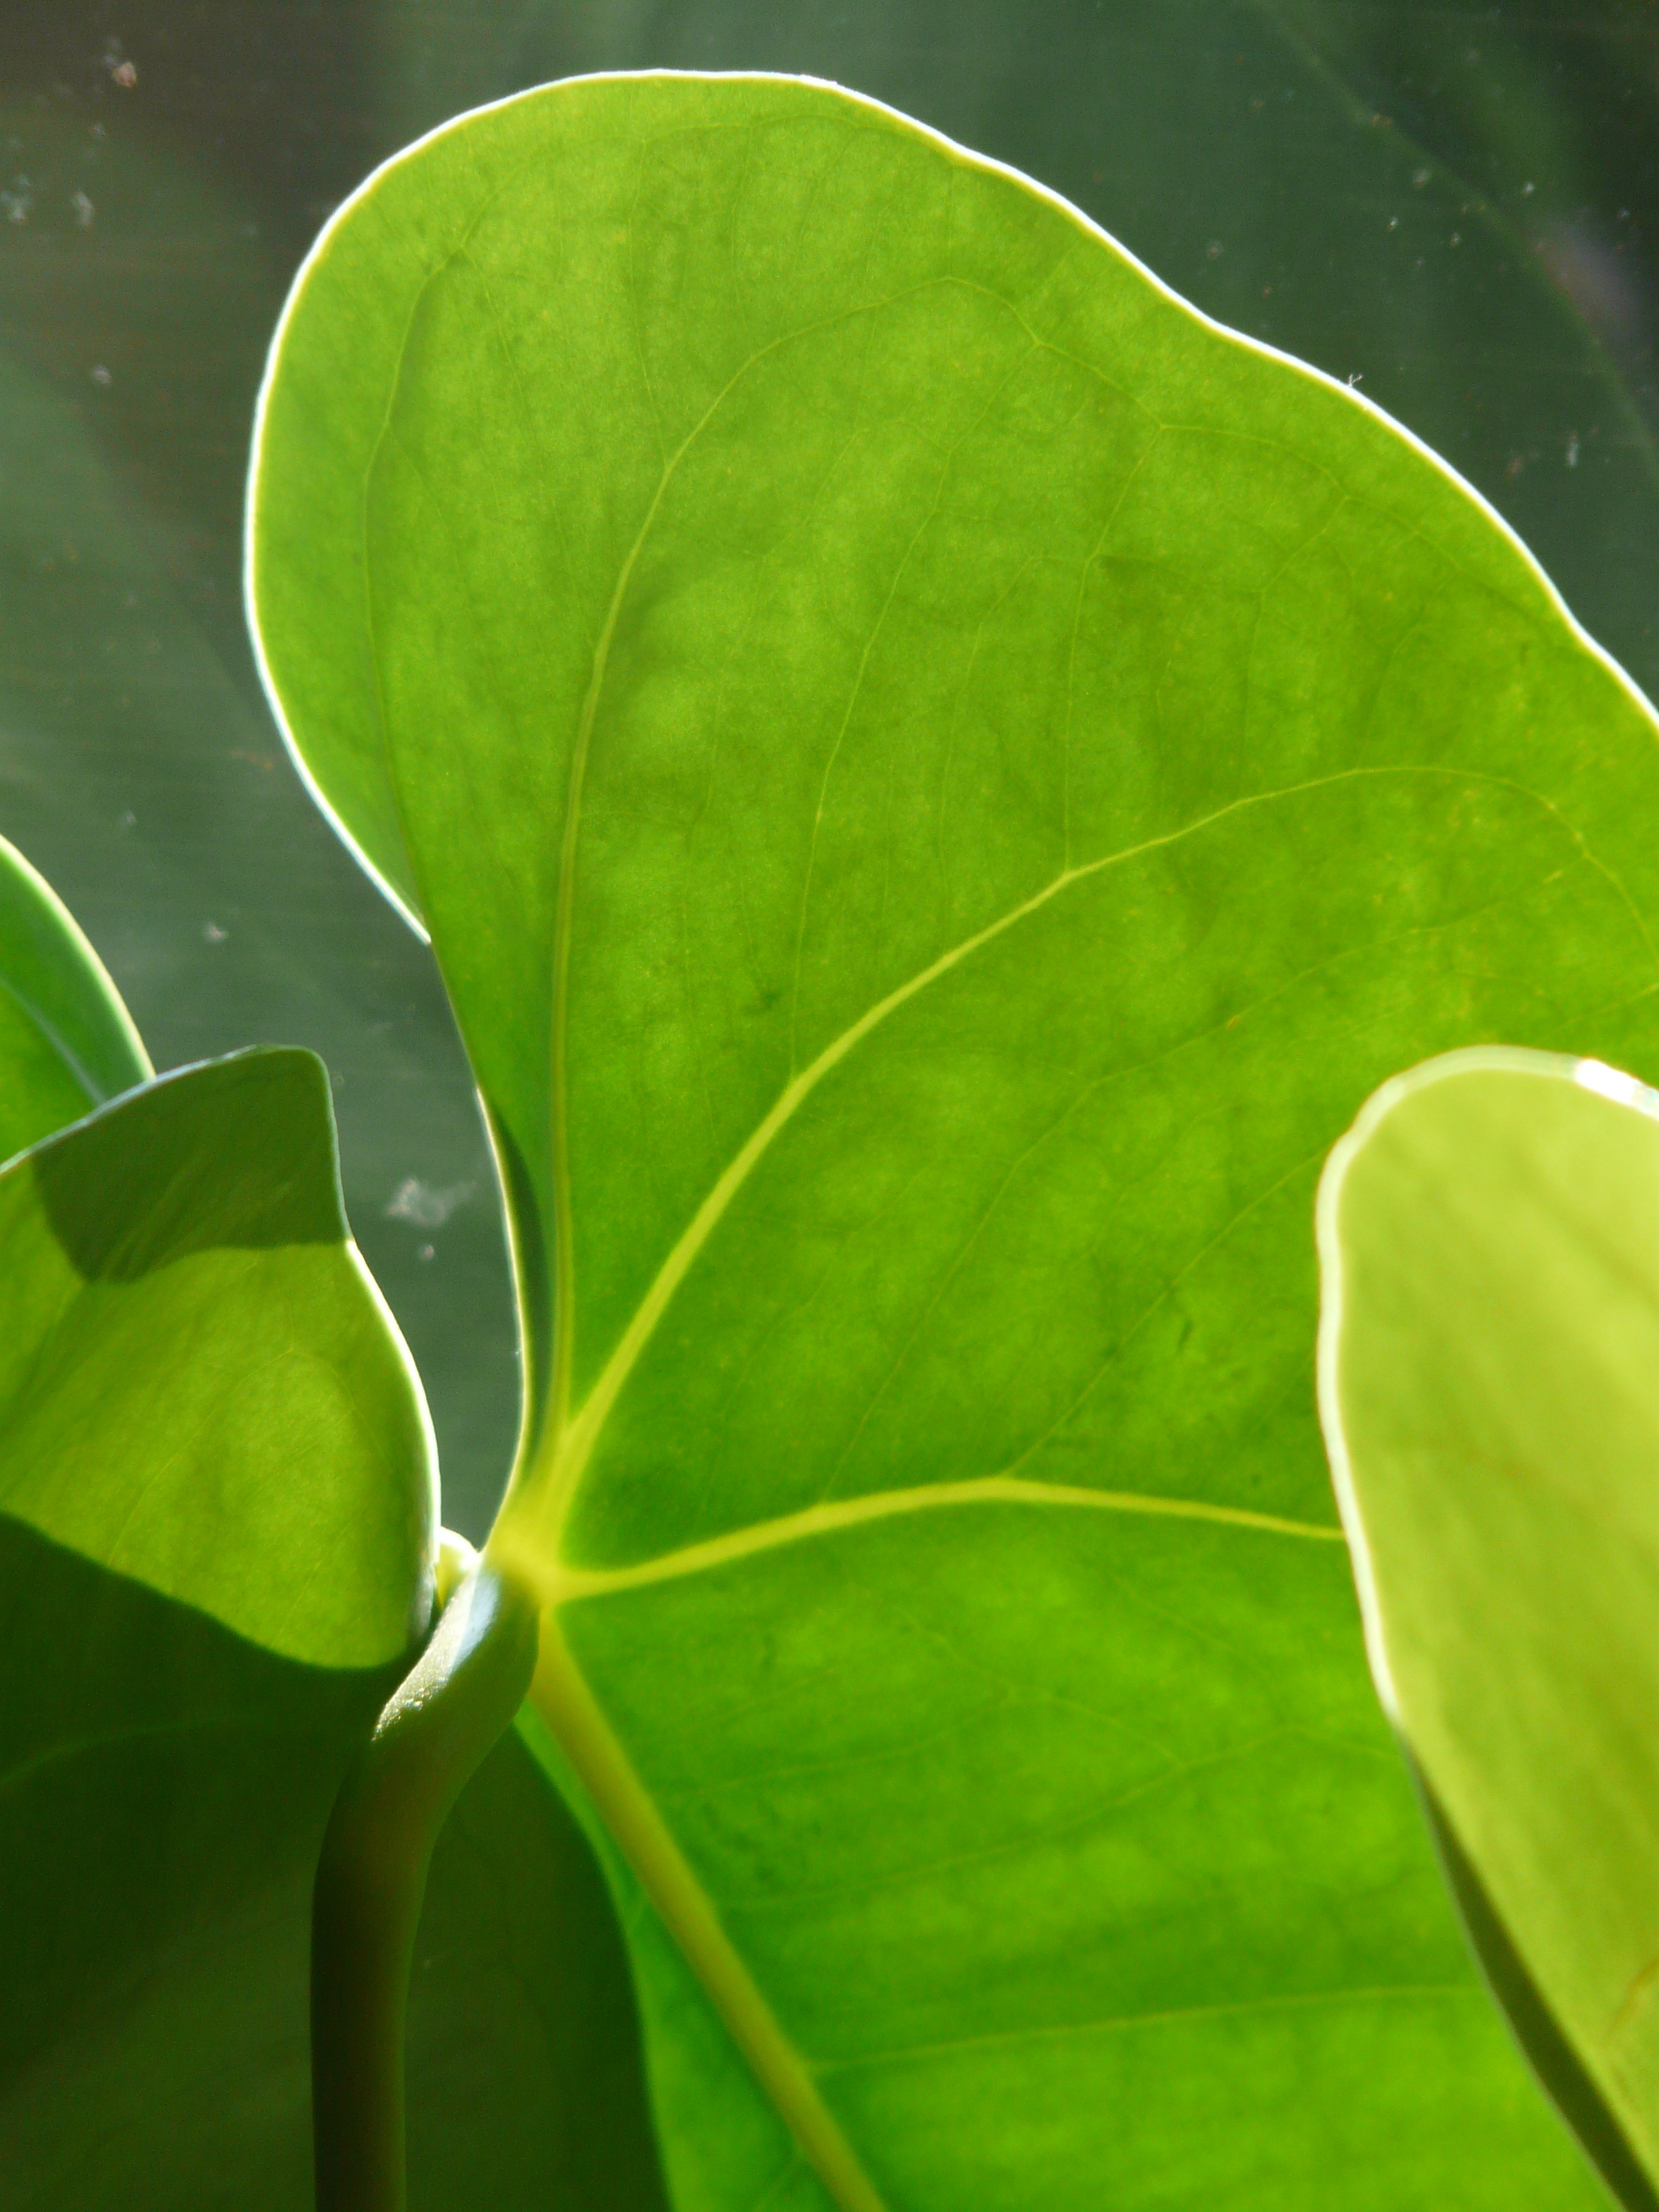
nature, grass, branch, plant, sunlight, leaf, flower, petal, green, botany, flora, anthurium, araceae, flamingo flower, large flamingoblume, arum, macro photography, aronstabgewaechs, plant stem, anthurium andraeanum